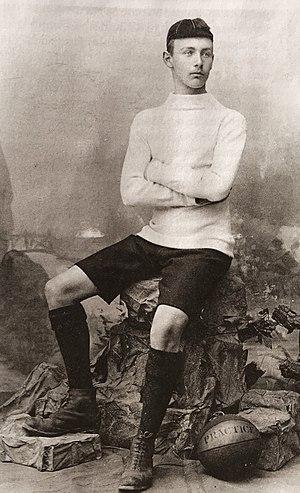
Le Football Club de Lyon est la section football du club omnisports du même nom créée en 1896.